Pink Floyd

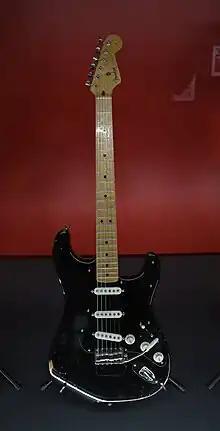
The Black Strat, a black Fender Stratocaster bought by Gilmour in 1970 and used on songs including "Shine On You Crazy Diamond", "Money" and "Comfortably Numb"

"Ummagumma" represented a departure from Pink Floyd's previous work. Released as a double LP on EMI's Harvest label, the first two sides contained live performances recorded at Manchester College of Commerce and Mothers, a club in Birmingham. The second LP contained a single experimental contribution from each band member. "Ummagumma" was released in November 1969 and received positive reviews. It reached number five, spending 21 weeks on the UK chart.